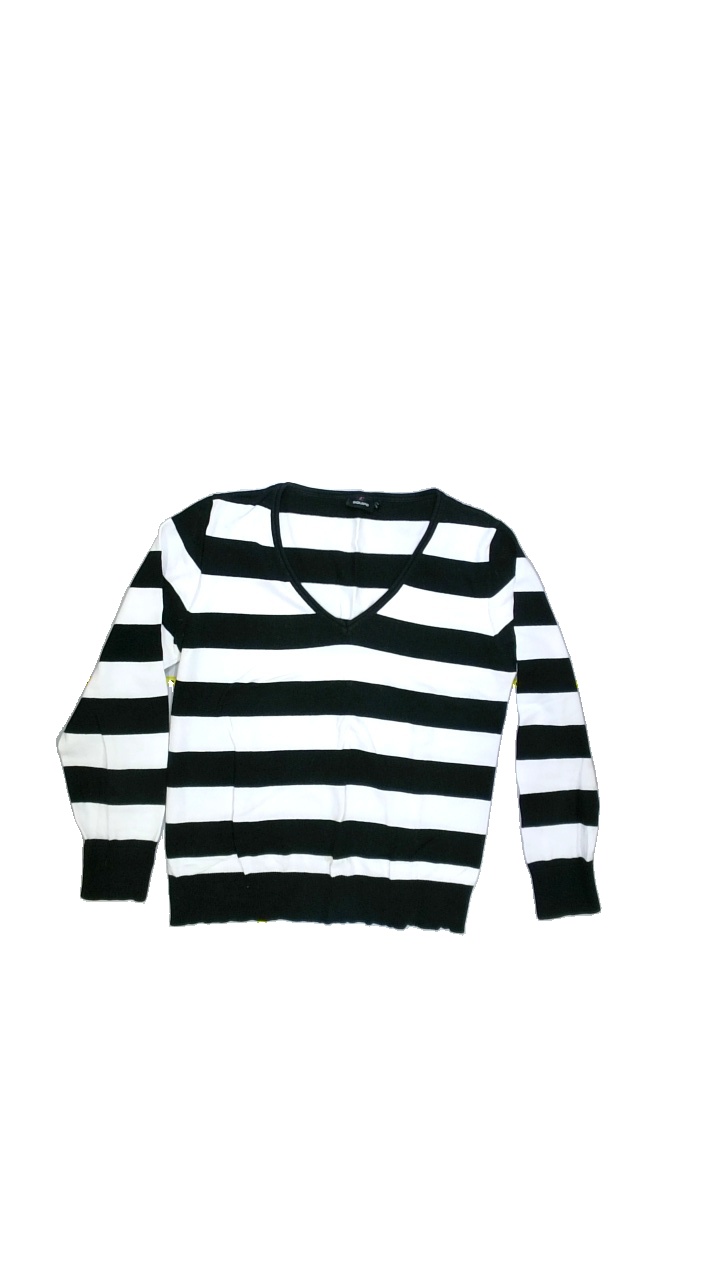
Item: Sweater (Ladies)
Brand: Not Applicable
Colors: White, Black
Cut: Regular, V-collar
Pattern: Striped
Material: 80%cotton 18%polyamide 2%elastane
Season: All
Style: No trend
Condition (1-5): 2
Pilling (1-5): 3
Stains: Yes
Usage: Export
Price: <50